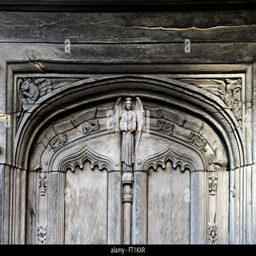
ornate figure carving on a medieval door .